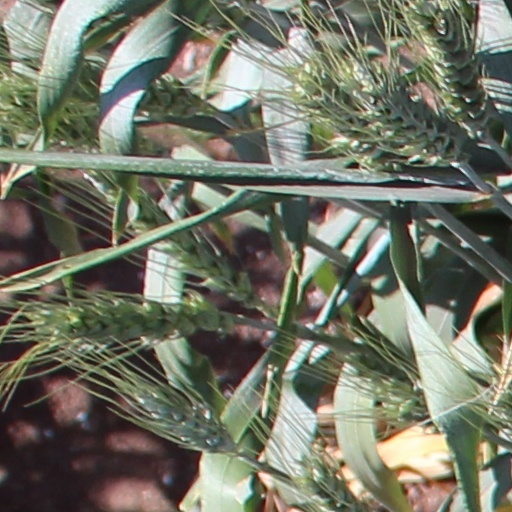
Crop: wheat